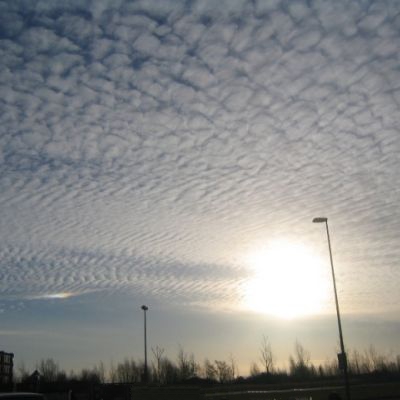
Cloud type: Cirrocumulus (Cc)